M. A. Ayyangar

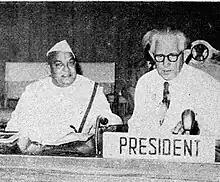
M. A. Ayyanagar and Oluf Egerod

Madabhushi Ananthasayanam Ayyangar (4 February 1891 – 19 March 1978) was the first Deputy Speaker and then Speaker of the Lok Sabha in the Indian Parliament. He also served as the 5th Governor of Bihar.